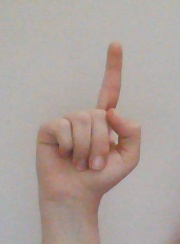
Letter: bb